National Ceremonial Guard

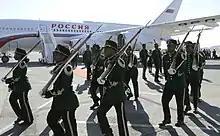
The NCG at O. R. Tambo International Airport in Johannesburg.

The NCG takes part official state functions such as the opening of Parliament, and the welcoming ceremonies of visits by international leaders and statesmen to South Africa. It also provides guards of honour at inaugurations of Presidents, state funerals and certain national monuments.